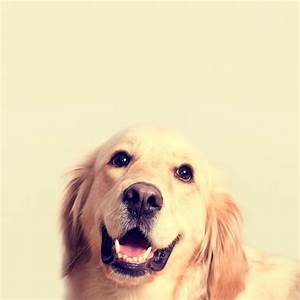
Label: dog